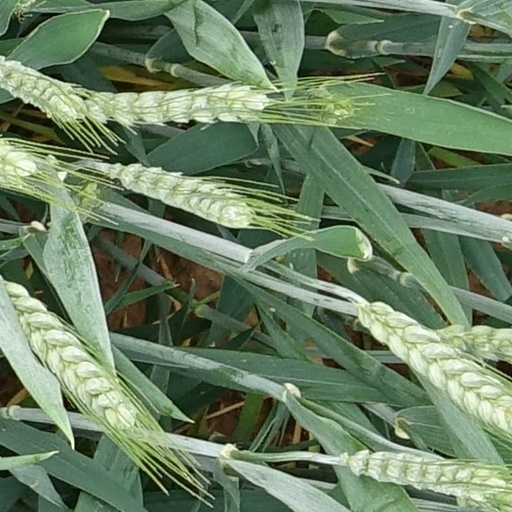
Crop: wheat